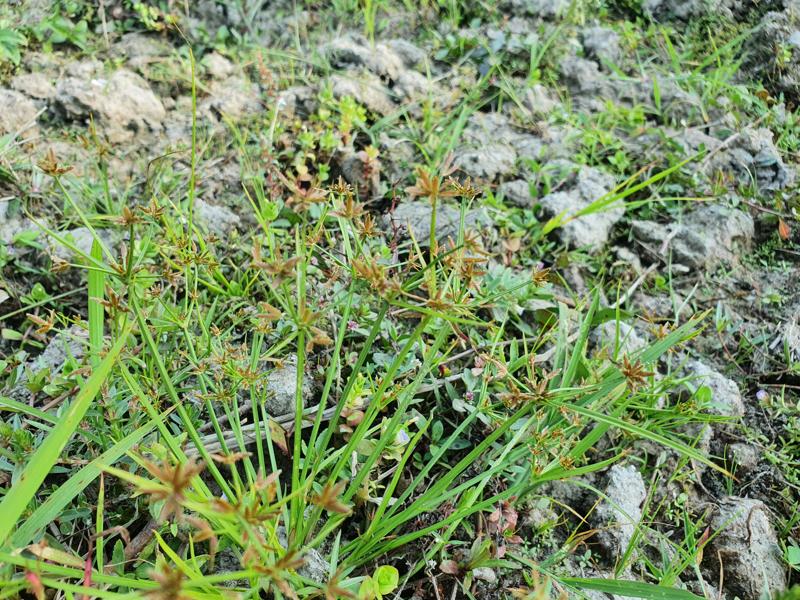
Weed species: Cyperus ochraceus